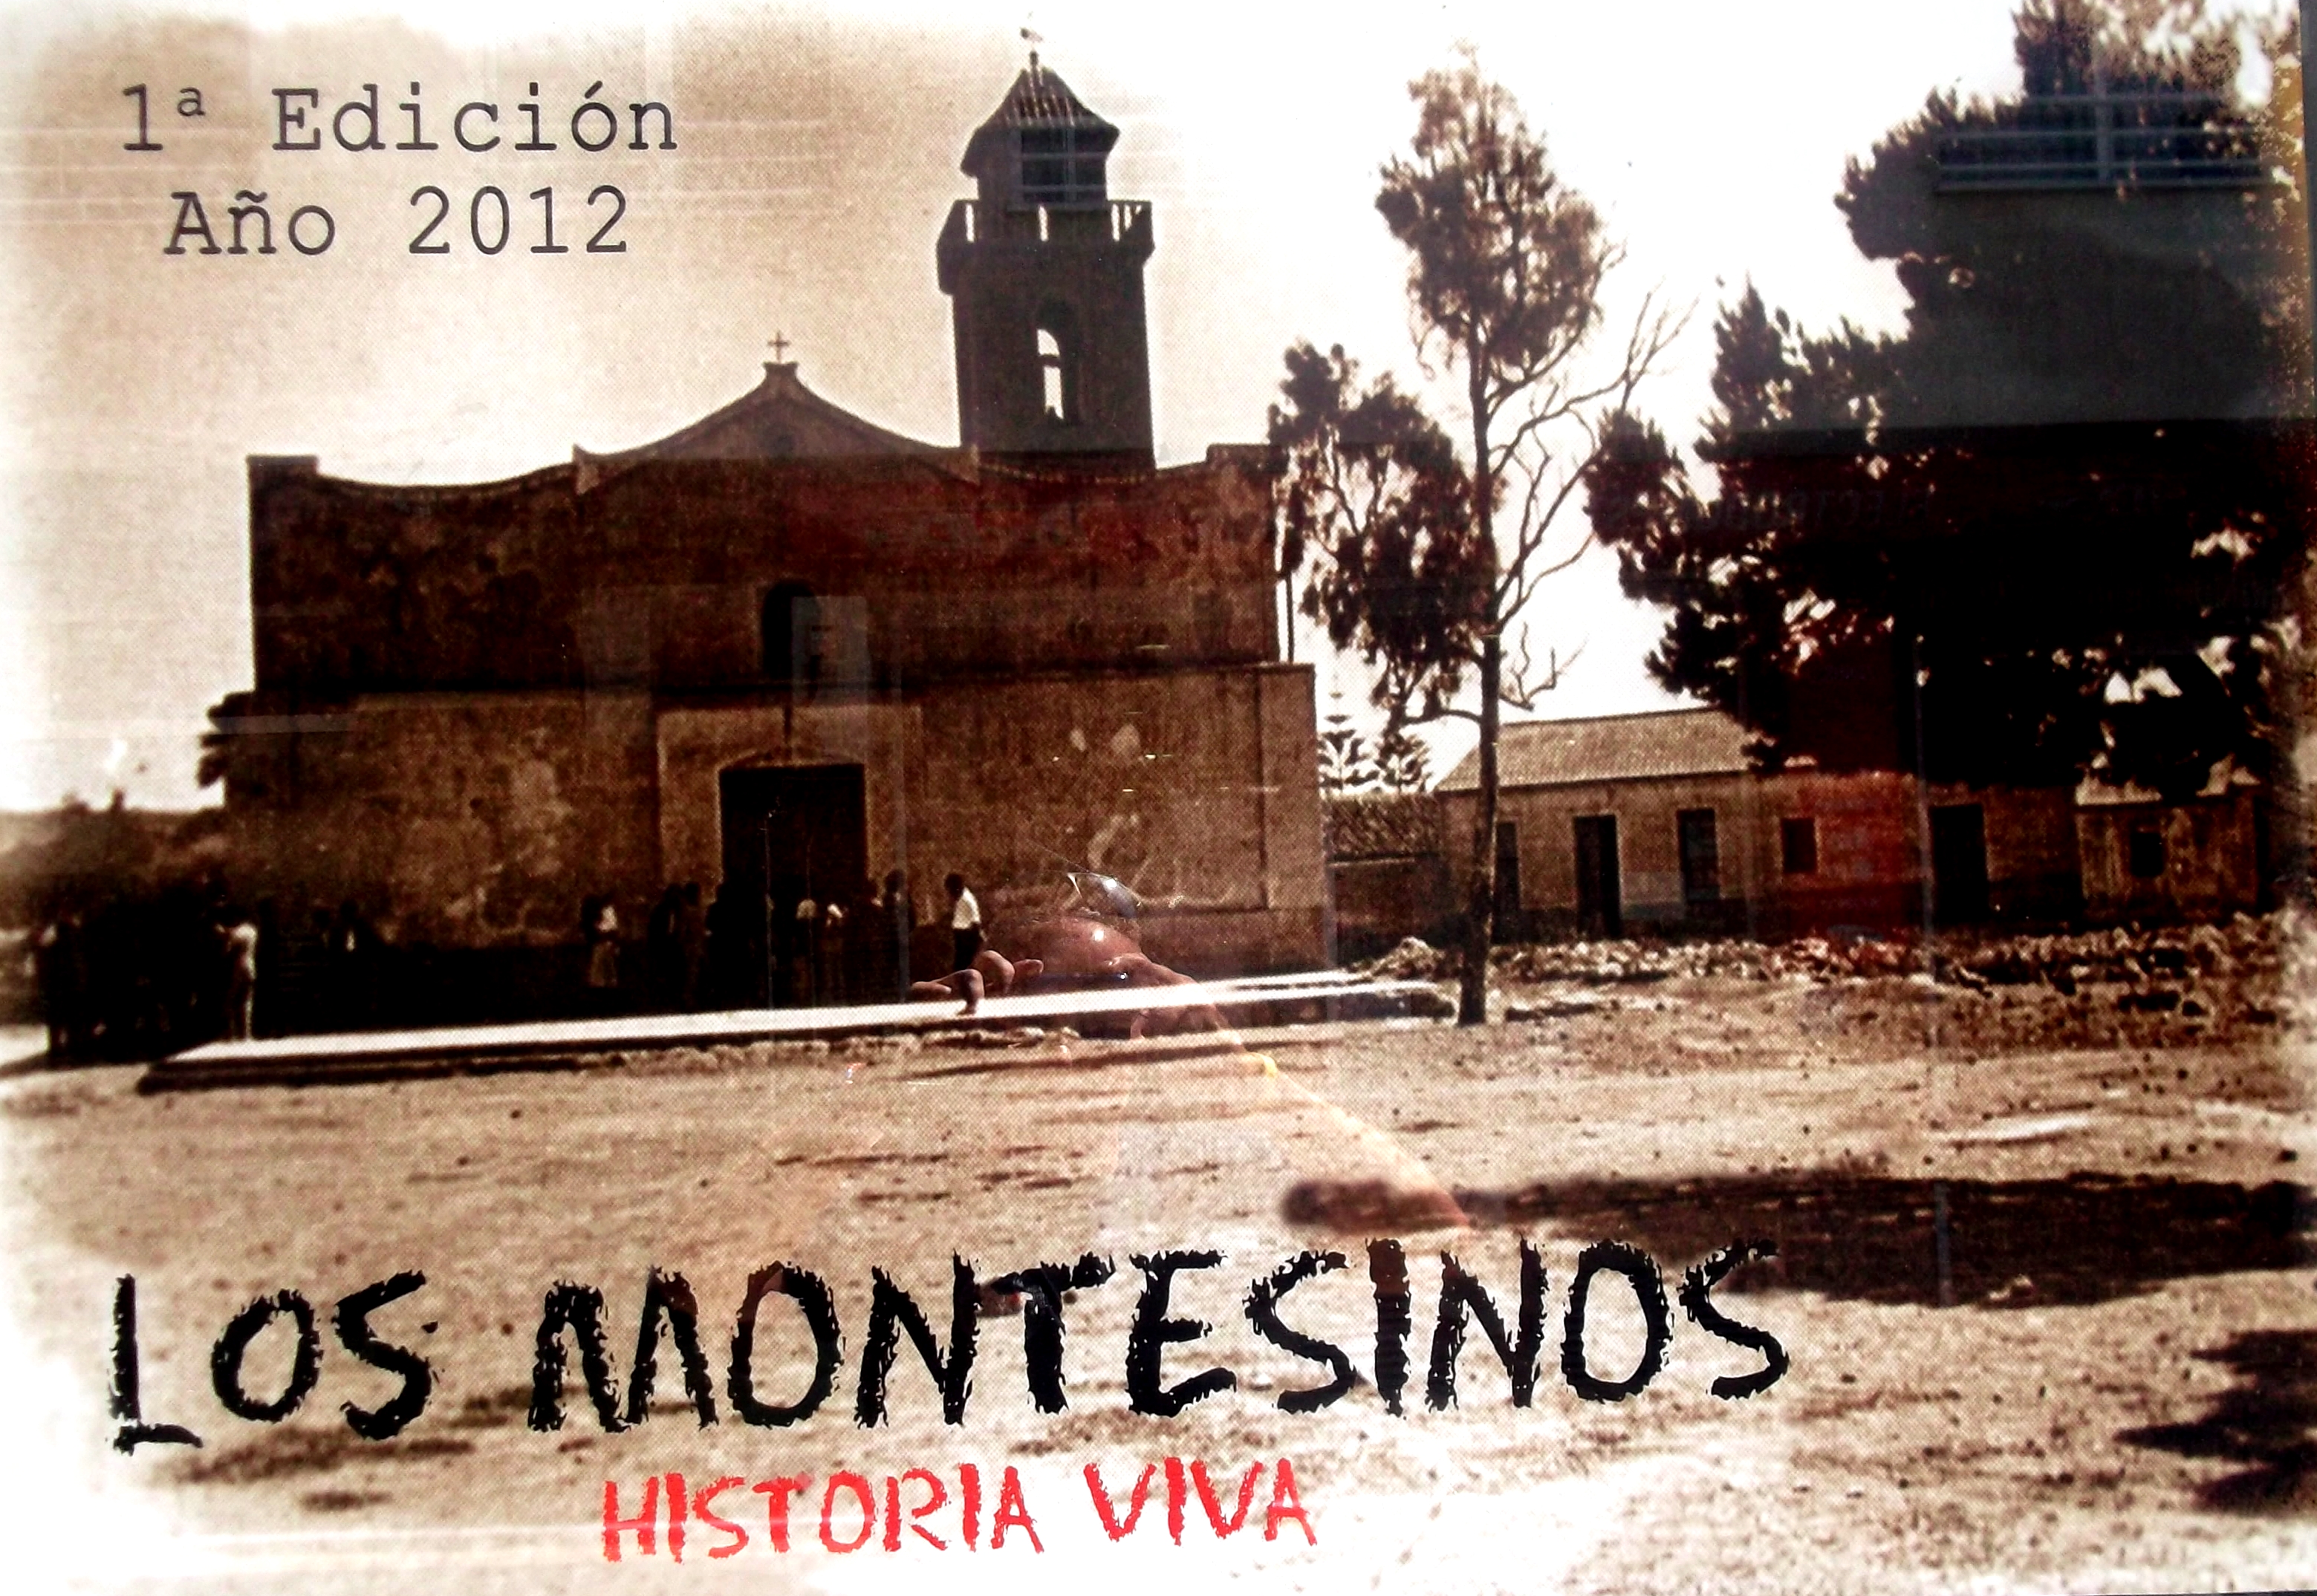
building, advertising, contrast, tourism, font, flickr, colour, spain, facebook, history, fuji, dailyshoot, vividstriking, anawesomeshot, dazzlingshot, leshaines